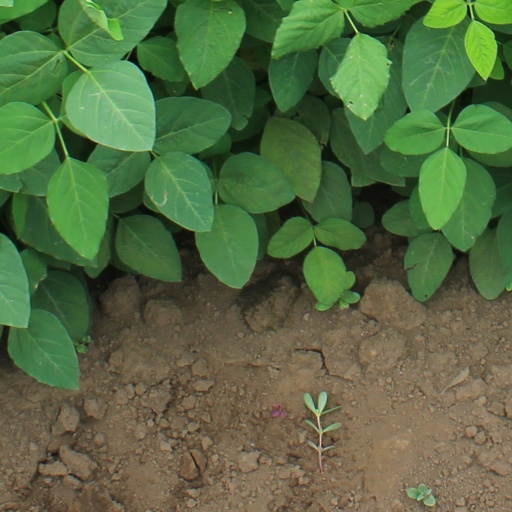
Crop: soybean